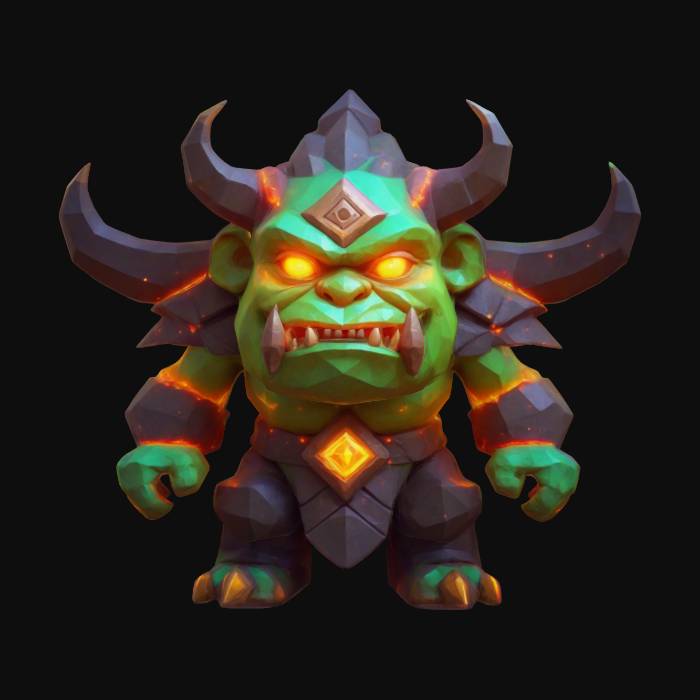
미적 점수 (1~10점): 8